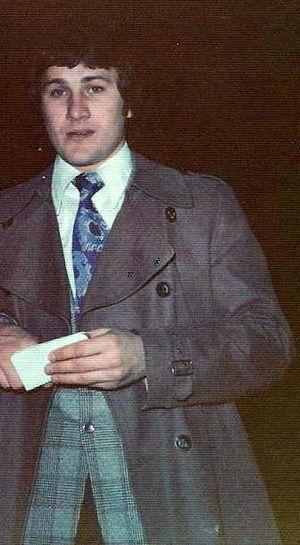
Guy Damien Lafleur C.Q., O.C. est un joueur professionnel de hockey sur glace, surnommé le « Démon blond » ou « flower » par ses coéquipiers. En 2007, il est classé treizième meilleur joueur de l'histoire de la Ligue nationale de hockey après l'expansion majeure de 1967 par le magazine The Hockey News.
Le repêchage amateur de la Ligue nationale de hockey 1970 a lieu à l'hôtel Reine Élizabeth à Montréal au Québec.
Gilbert Perreault est un joueur professionnel retraité de hockey sur glace.